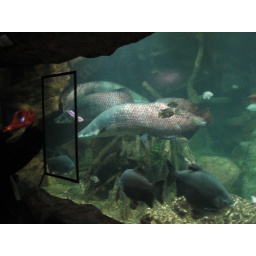
Note the size of those fish by the size of the person taking a photo on the left!